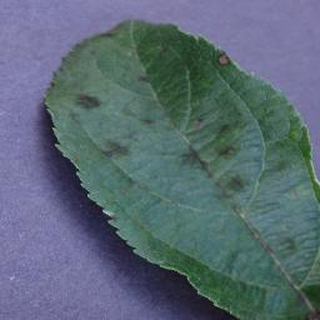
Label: apple_apple_scab